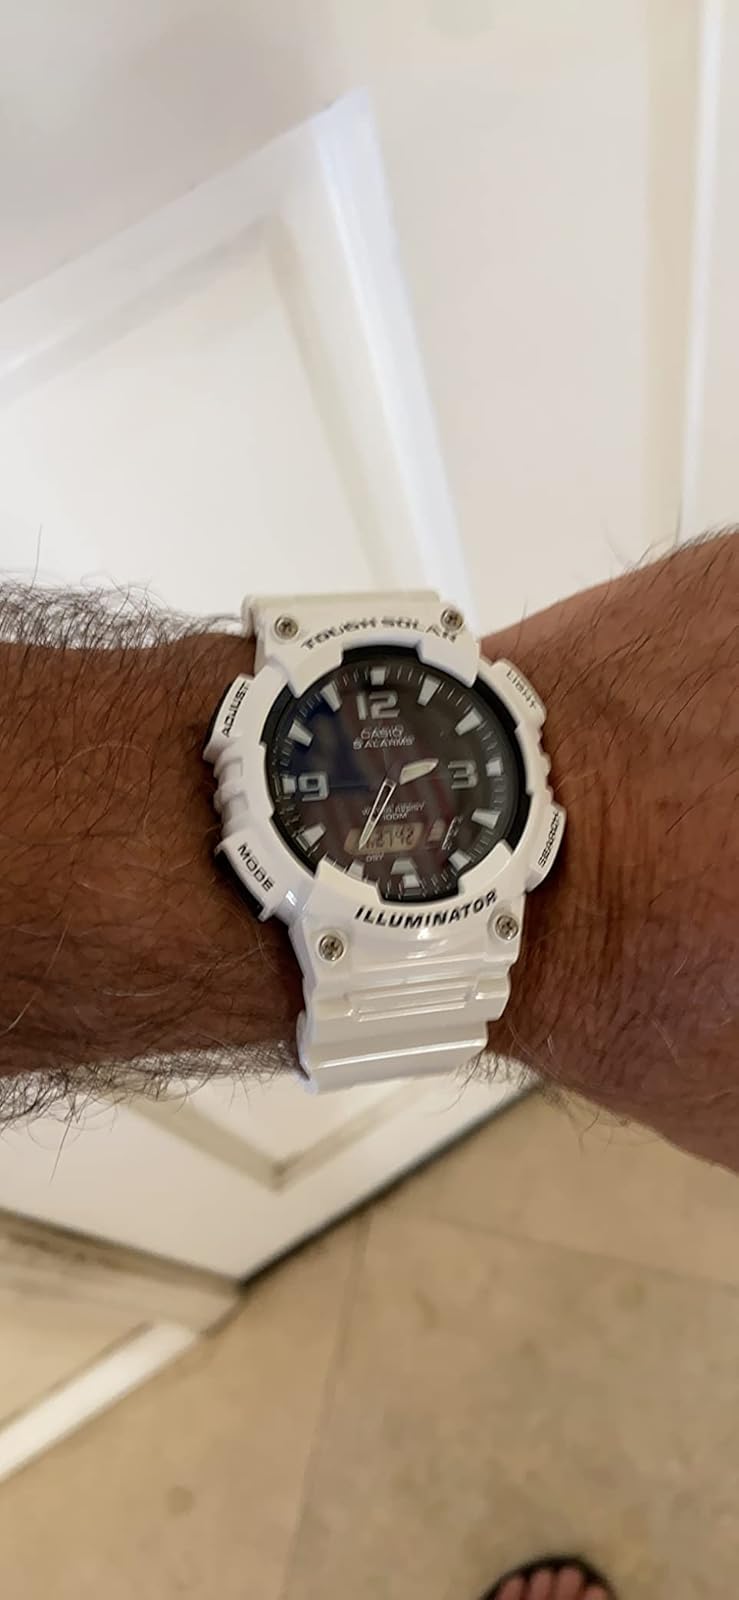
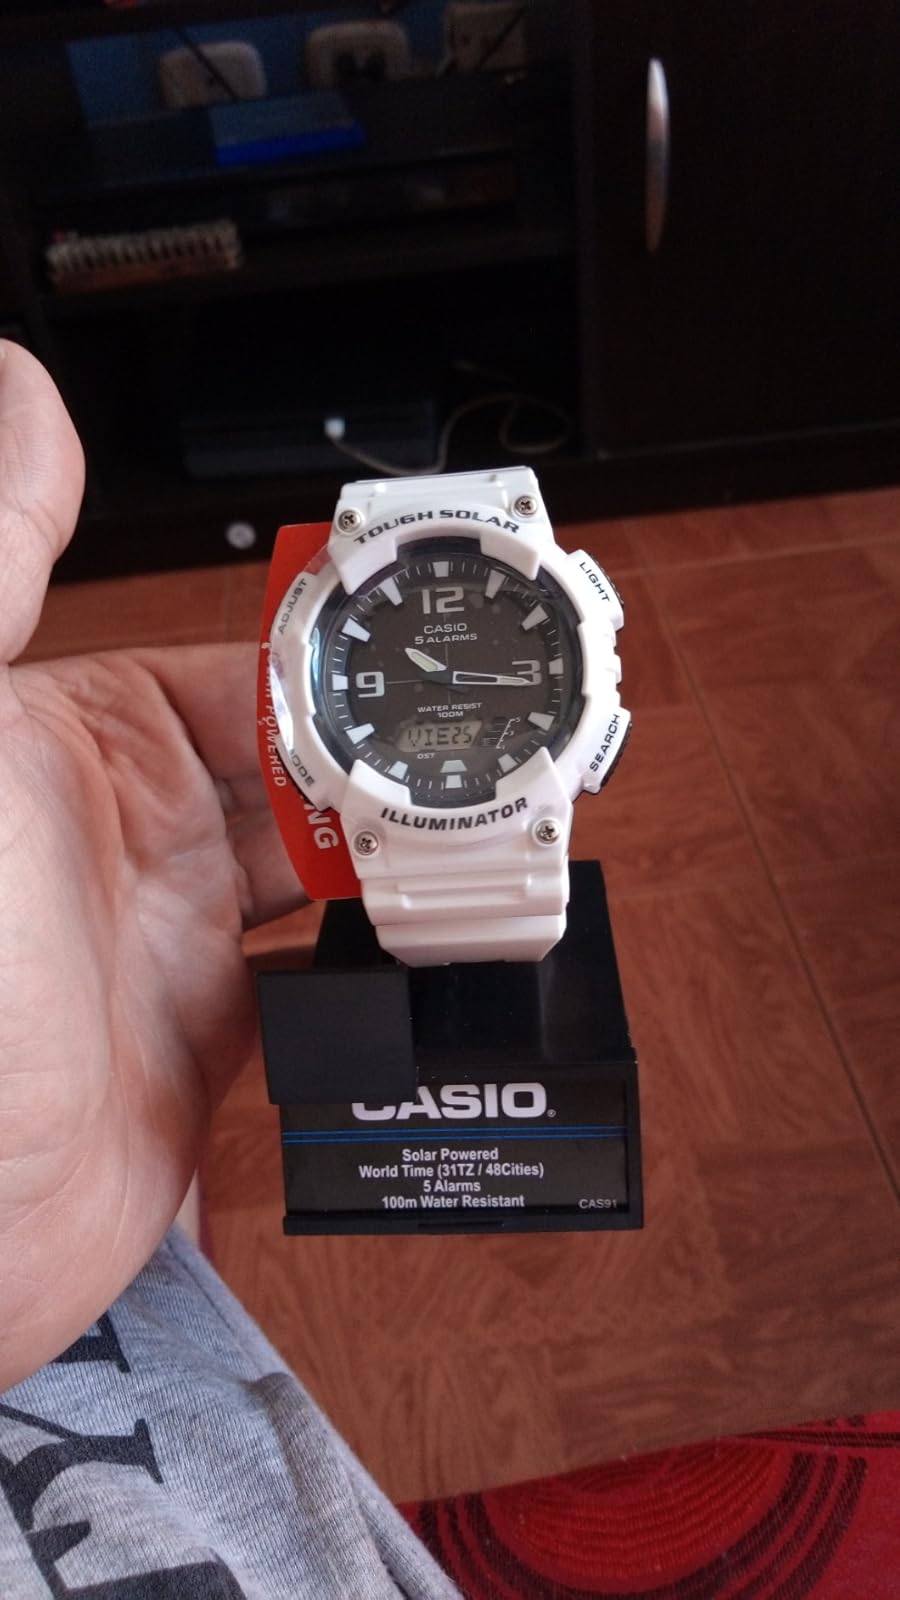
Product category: accessories_watch
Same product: yes